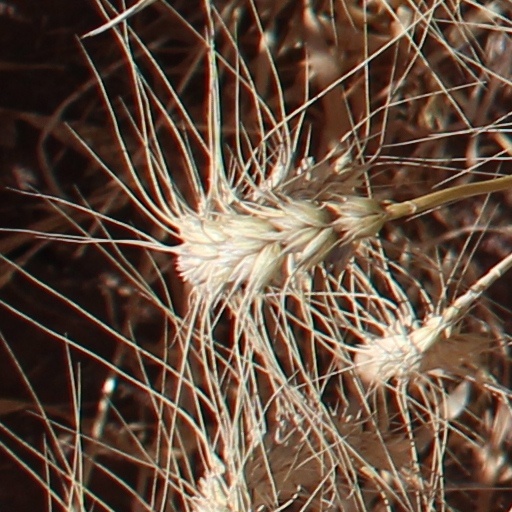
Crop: wheat